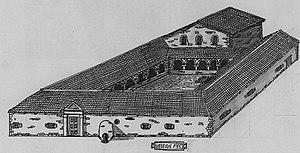
Cet article porte sur les forts et autres structures du mur d'Hadrien, système de fortifications fait de pierre et de terre et édifié de 122 à environ 128 dans l'ancienne province romaine de Bretagne, aujourd'hui en Cumbria et Northumberland dans le nord de l'Angleterre.